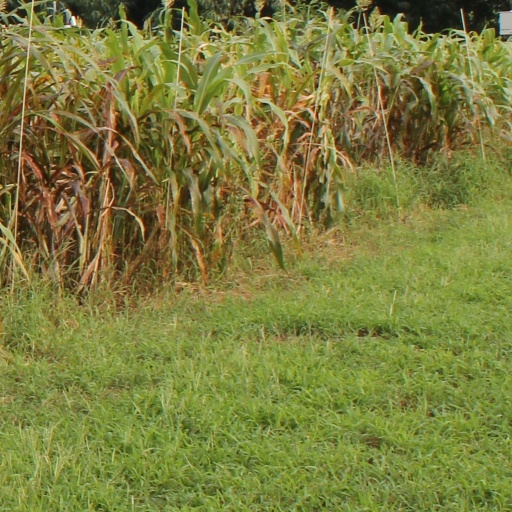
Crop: sorghum